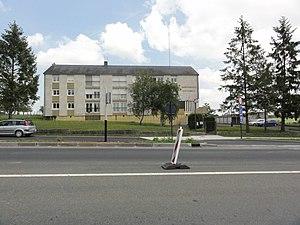
Oisseau-le-Petit (Sarthe) gendarmerie
Oisseau-le-Petit est une commune française, située dans le département de la Sarthe en région Pays de la Loire, peuplée de 662 habitants.